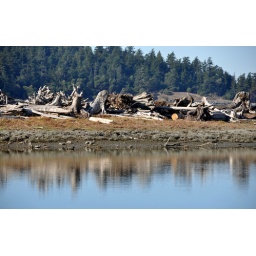
Seen while walking along the beach at La Conner Thousand Trails on Skagit Bay in Washington State. (09-10-08-6878 )